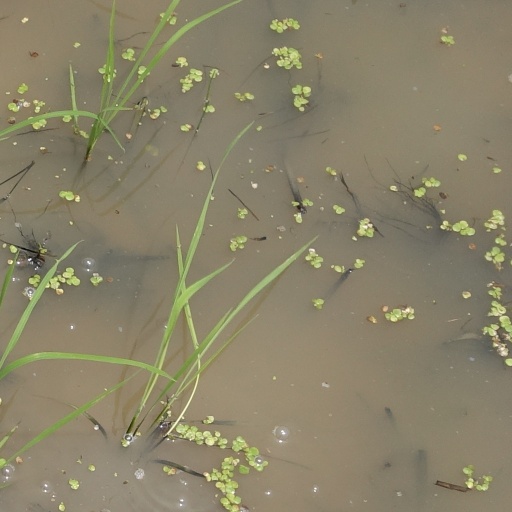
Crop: rice